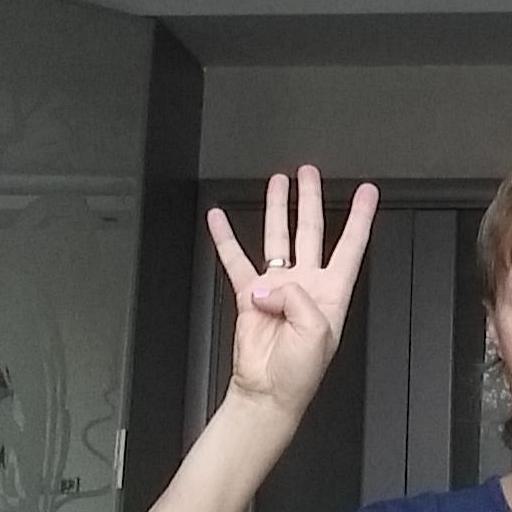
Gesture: four